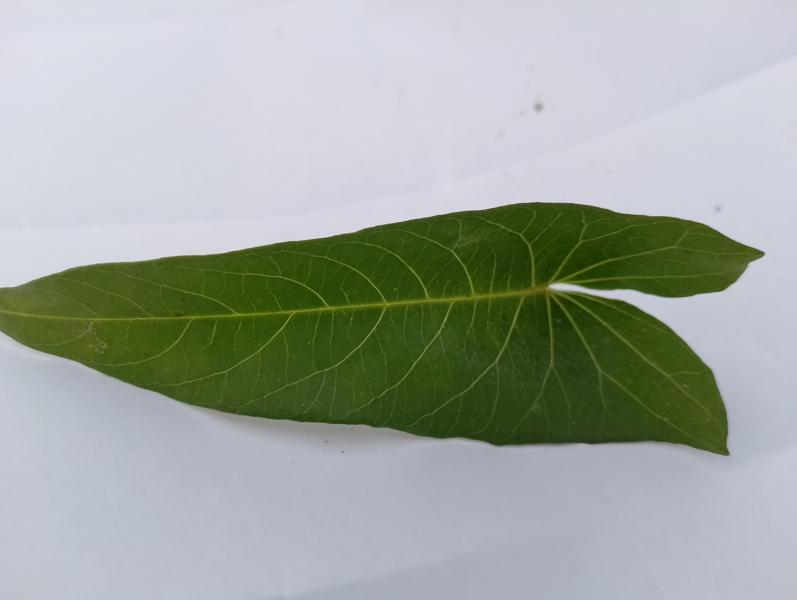
Weed species: Ipomoea aquatic